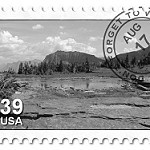
Label: B & W